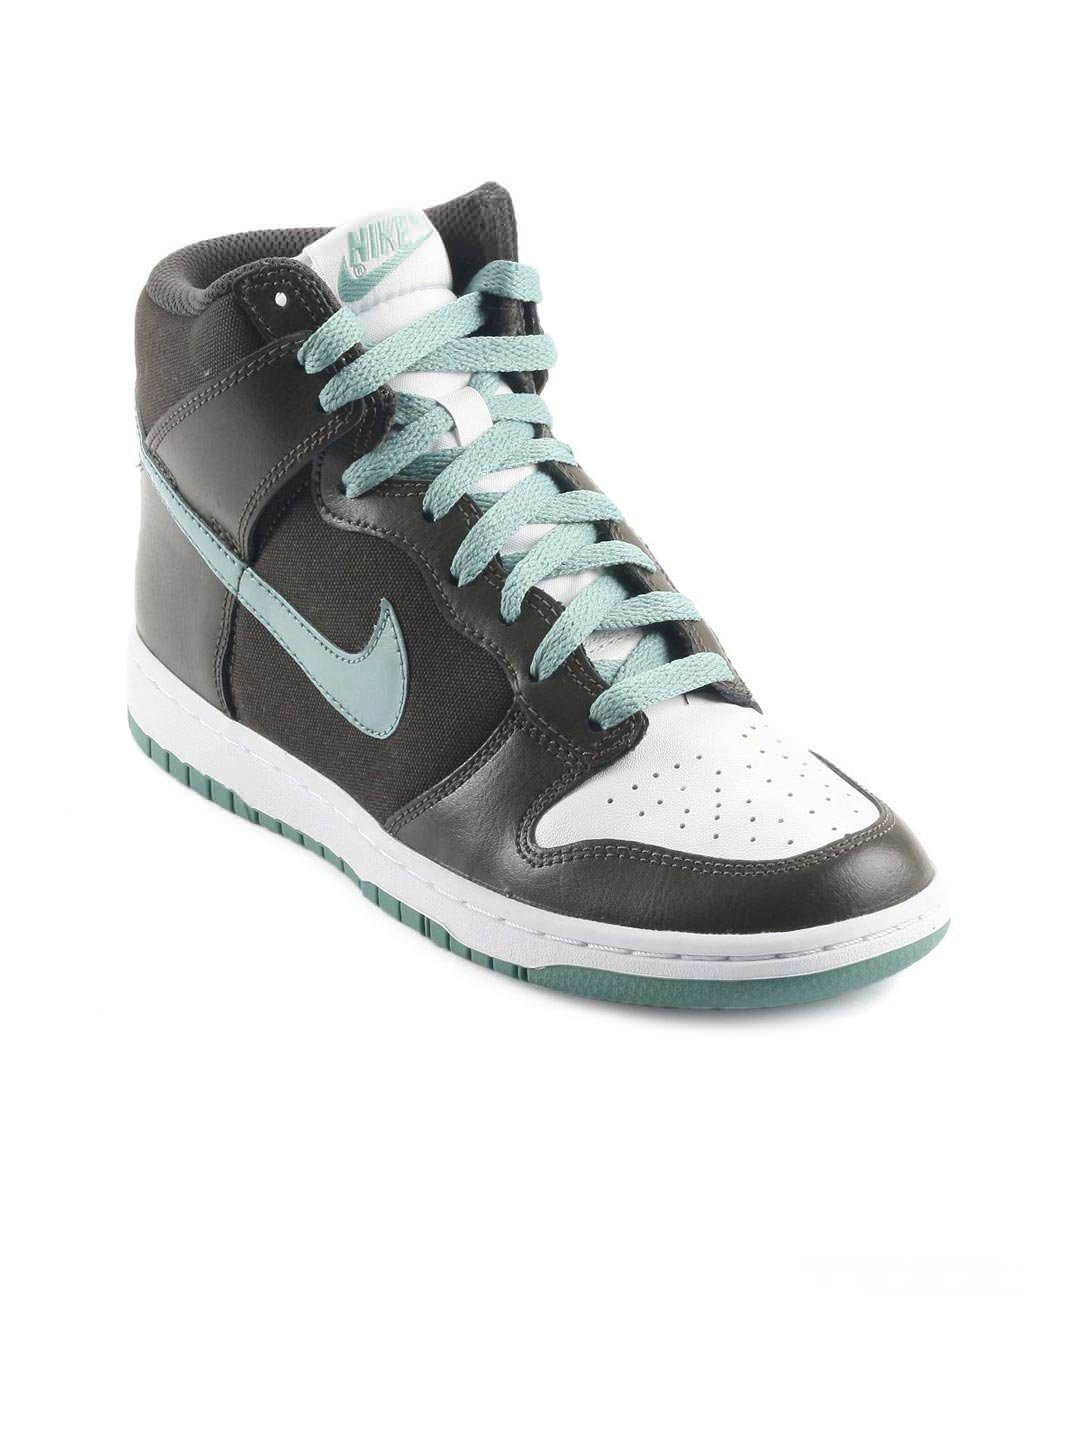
Nike Women Dunk High Skinny Olive Casual Shoes
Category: Footwear / Shoes / Casual Shoes
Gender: Women
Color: Olive
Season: Summer 2011
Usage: Casual